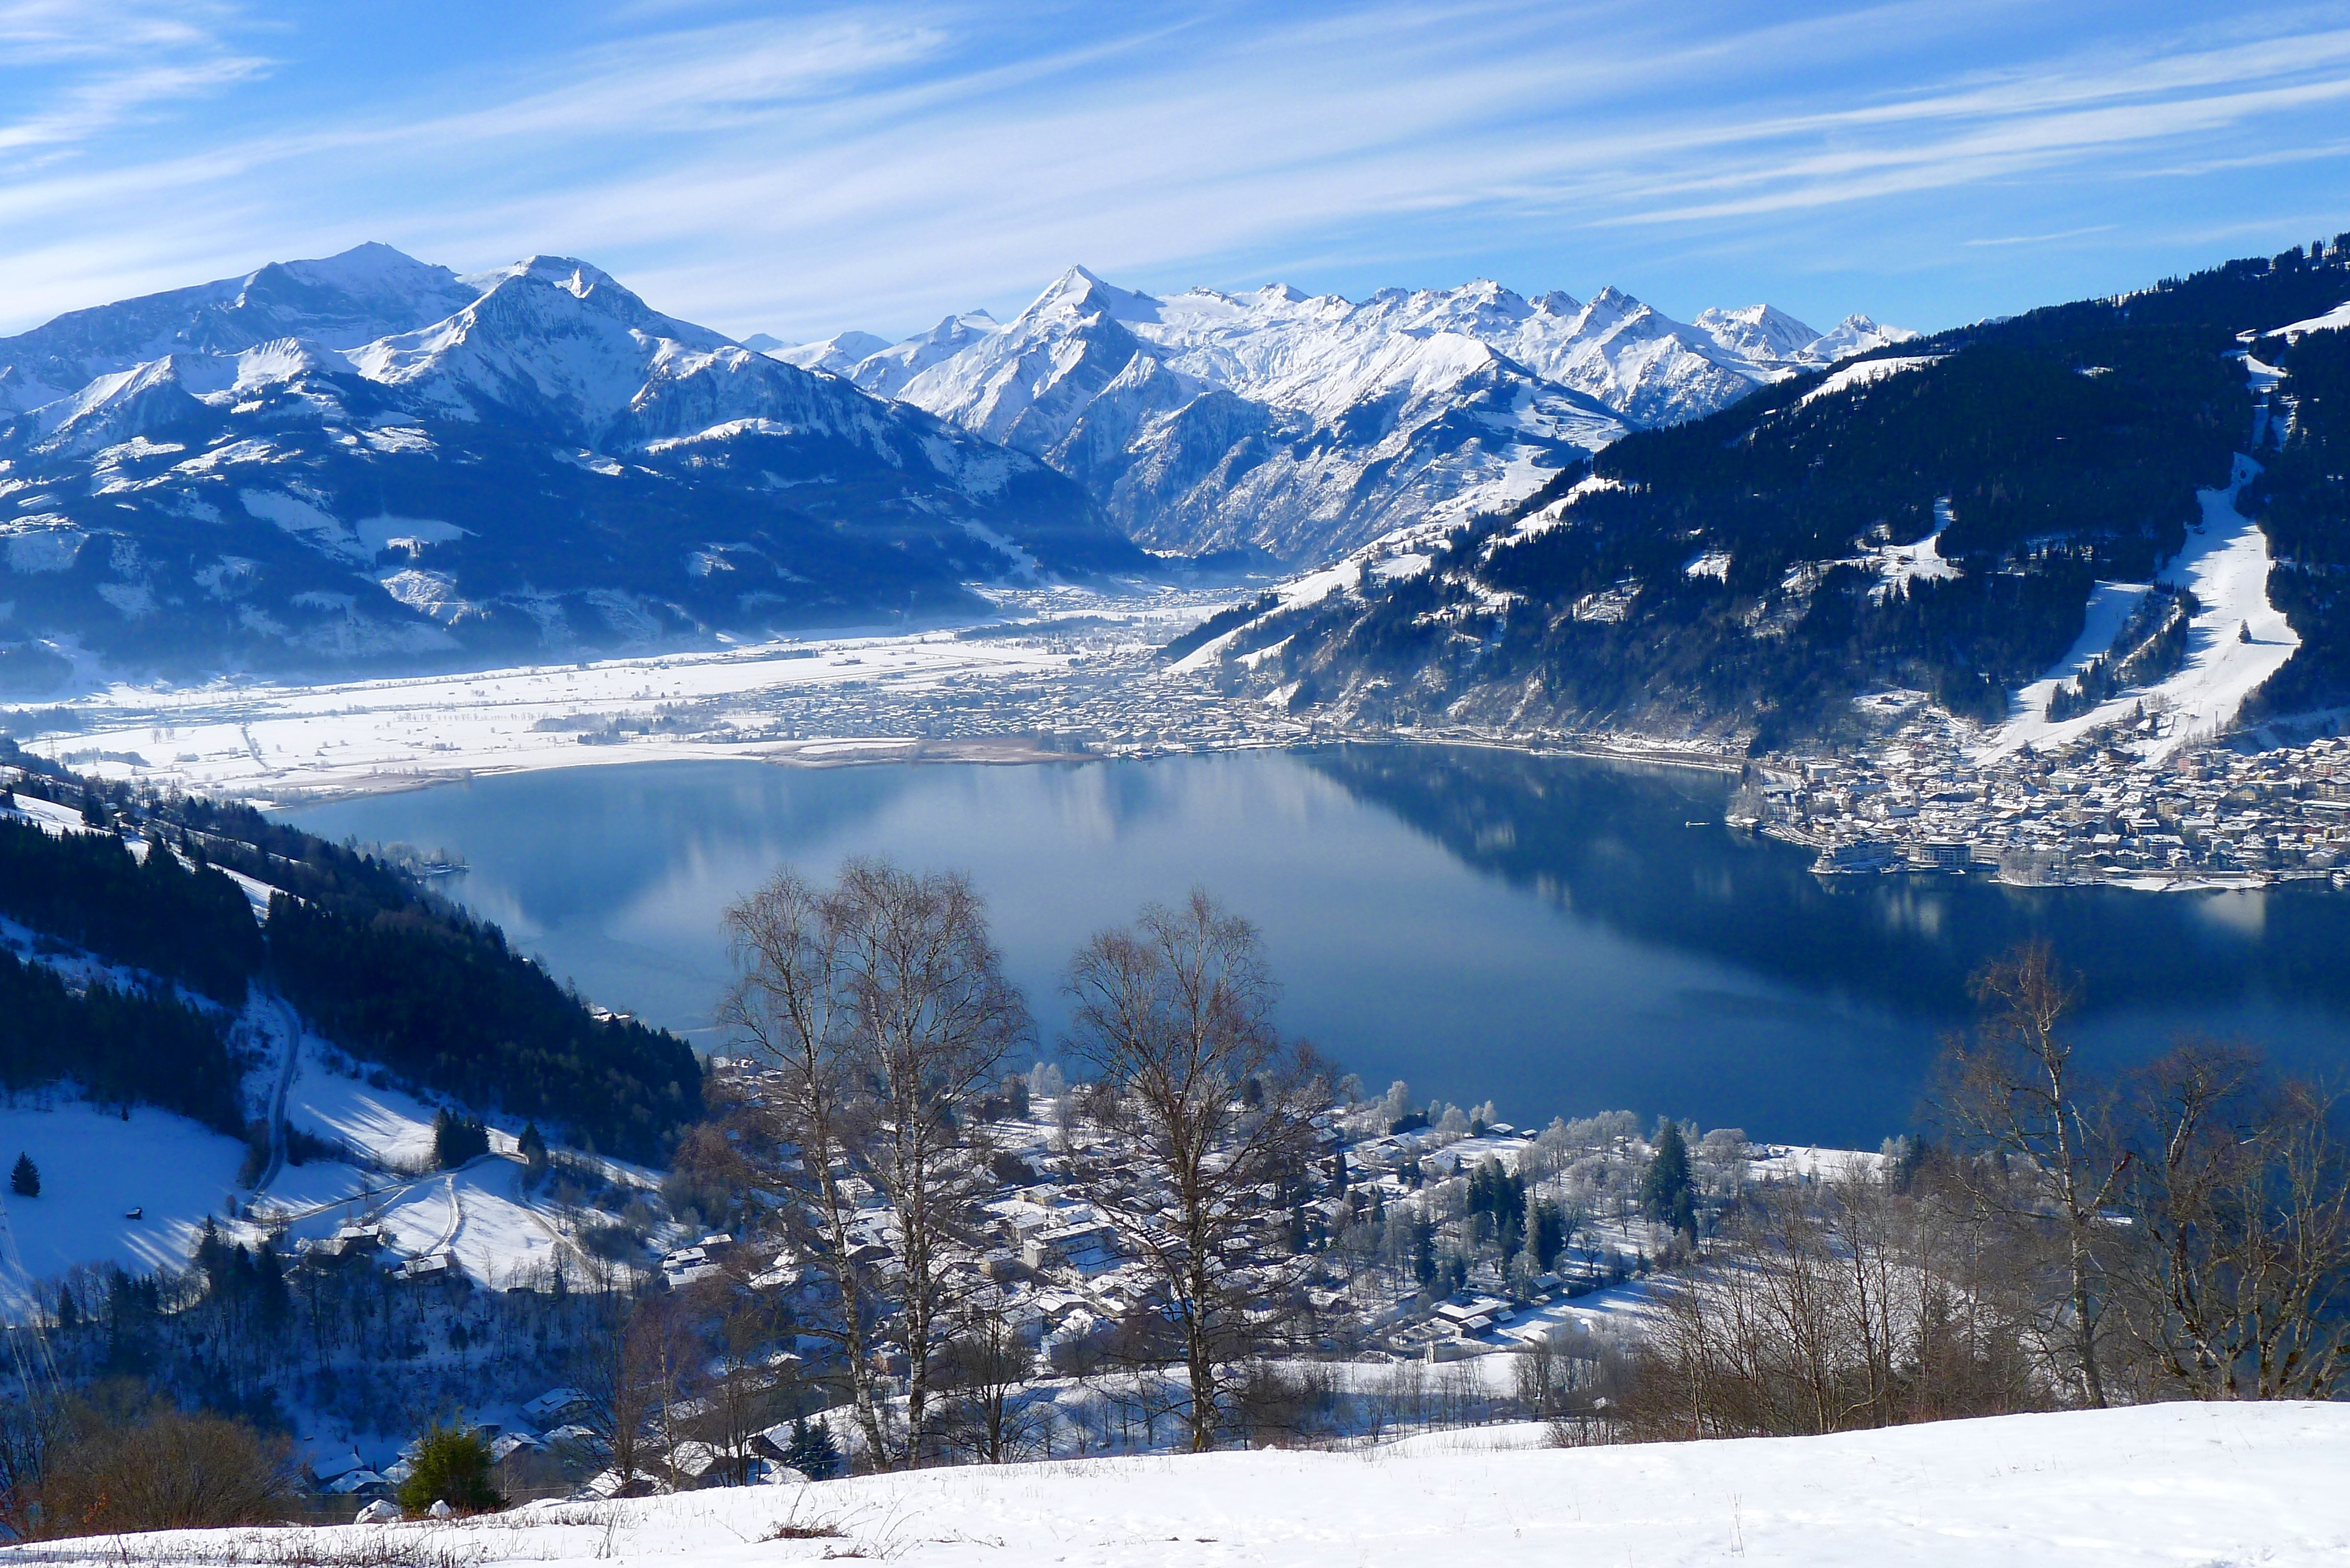
landscape, nature, mountain, snow, winter, lake, valley, mountain range, weather, skiing, season, ridge, lake view, austria, winter sport, mountains, alps, plateau, cirque, winter dream, wintry, piste, landform, ski touring, mountain pass, ski mountaineering, geographical feature, mountainous landforms, geological phenomenon, zell am see